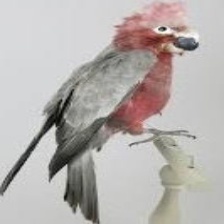
Species: ROSE BREASTED COCKATOO
Scientific name: EOLOPHUS ROSEICAPILLA
ImageNet parent category: sulphur-crested_cockatoo